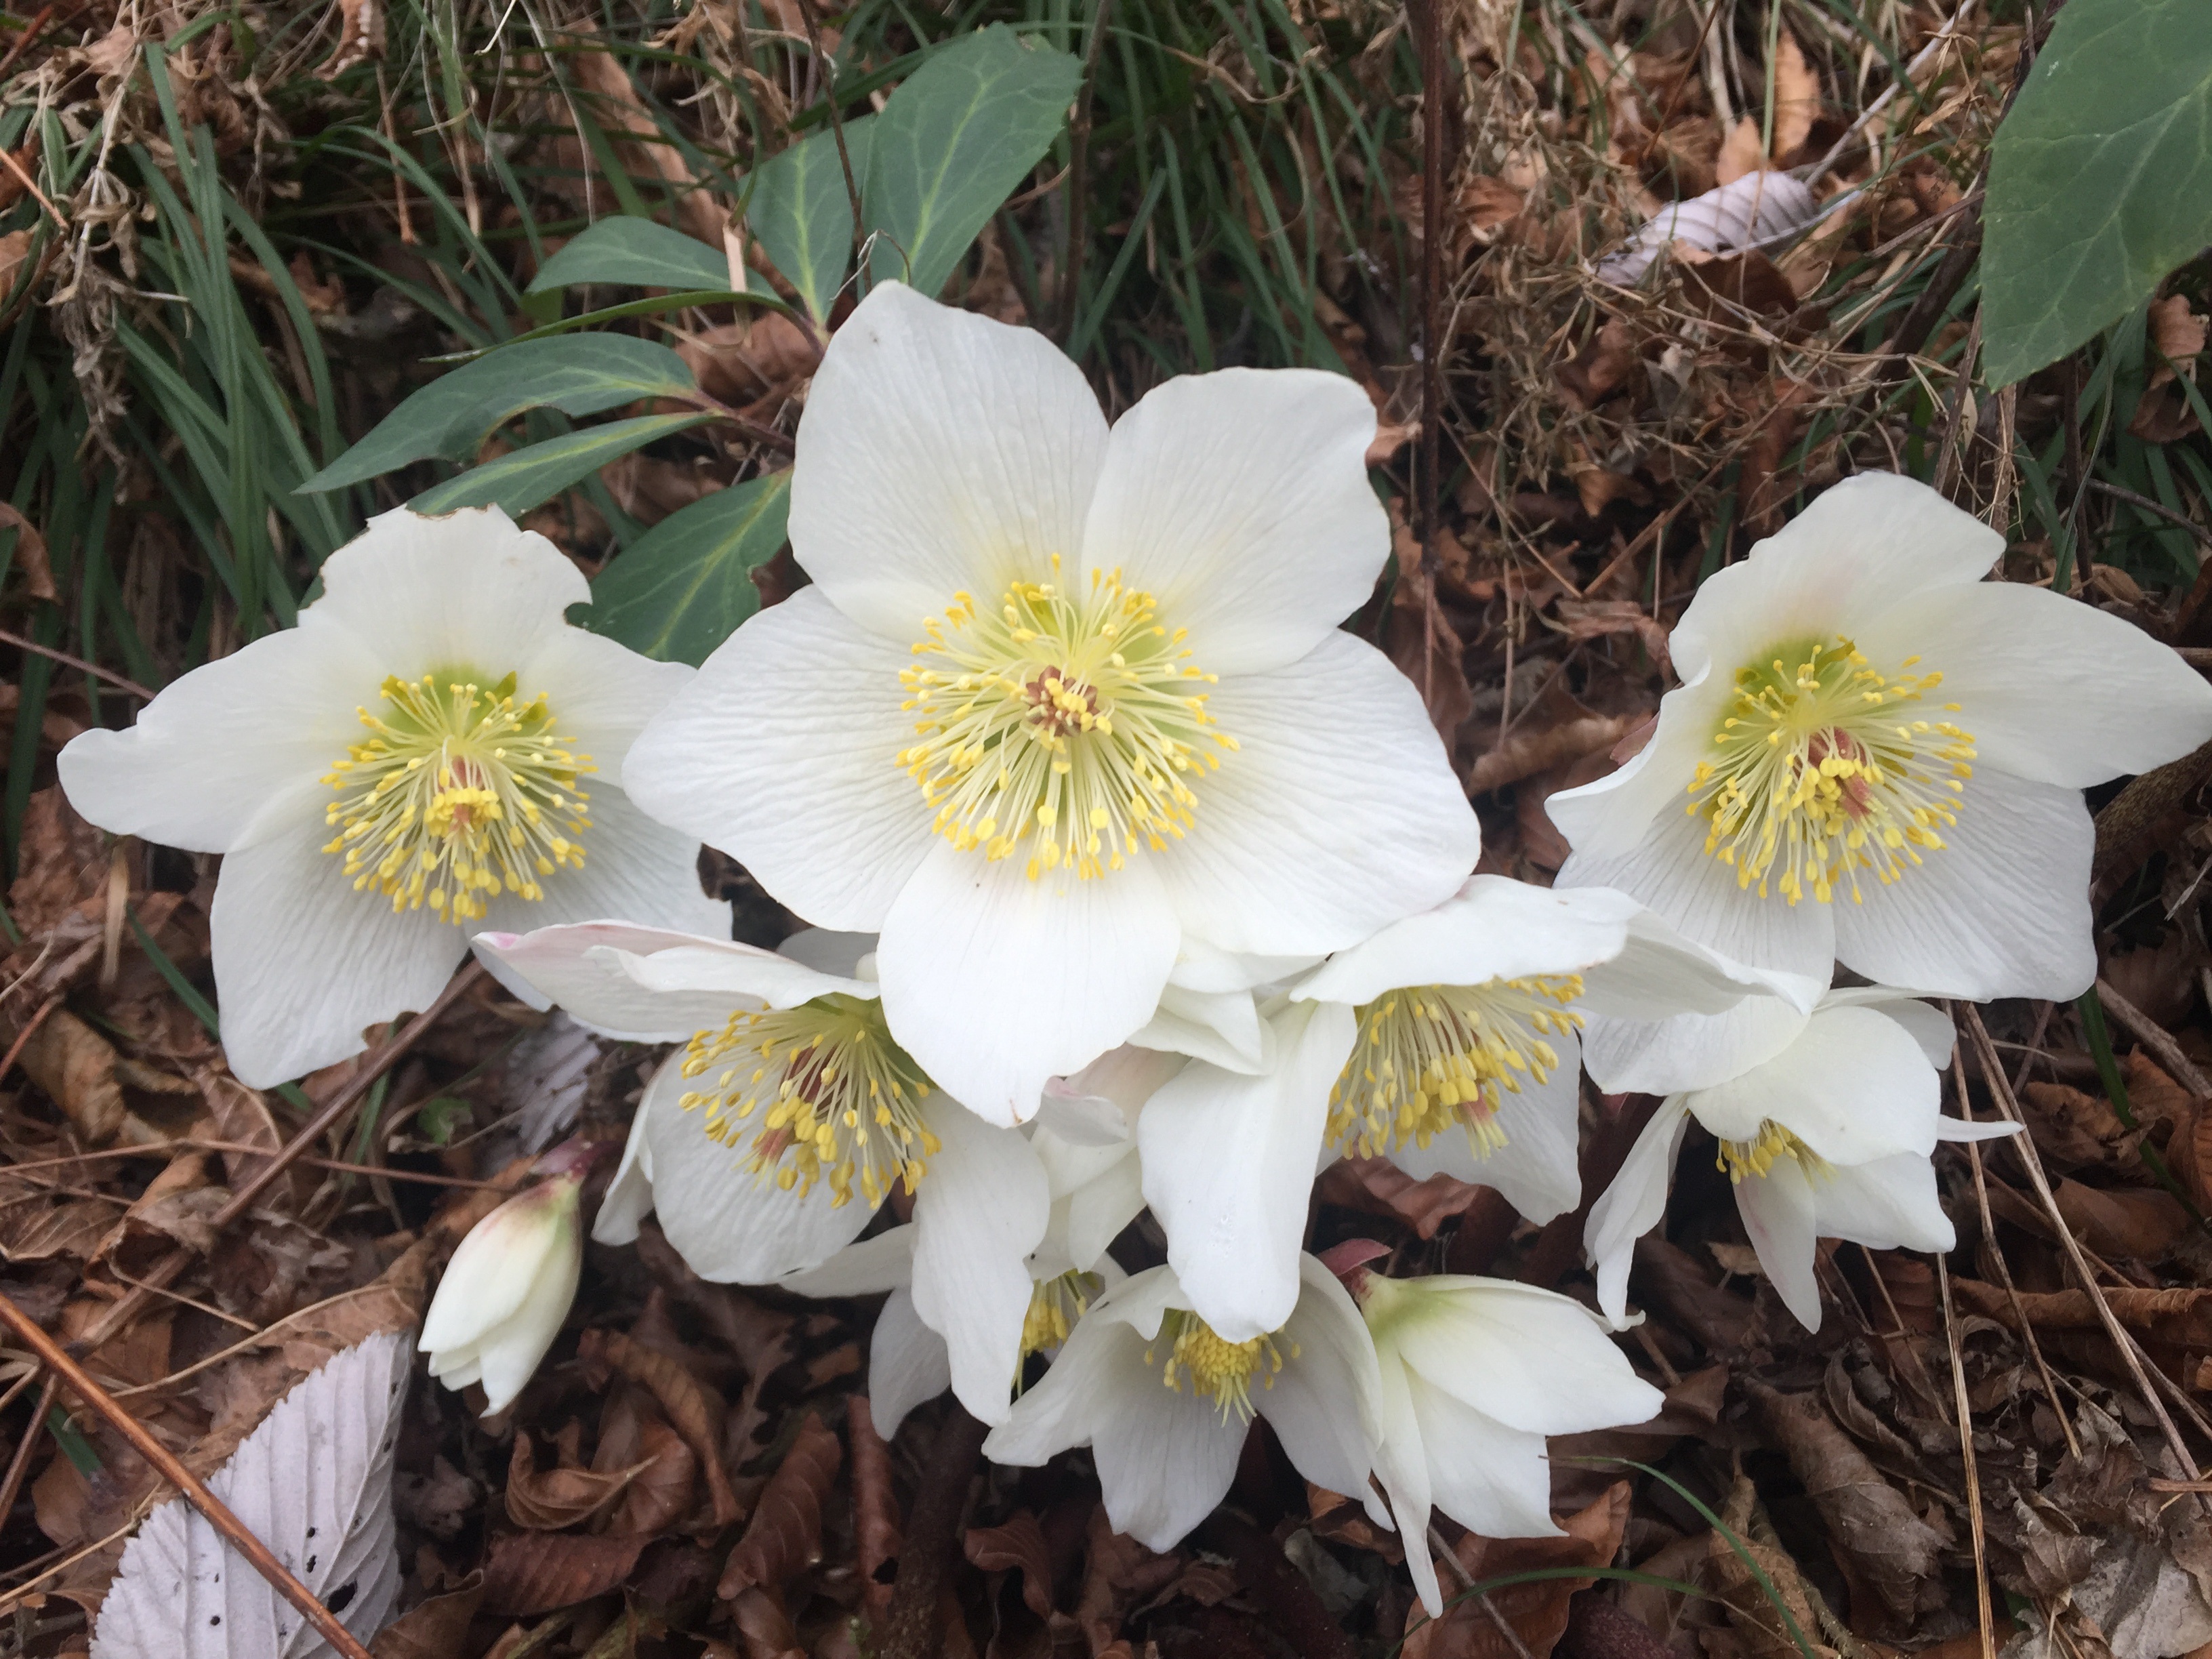
mountain, plant, flower, spring, botany, flora, flowers, hellebores, flowering plant, varese, hellebore, land plant, calochortus